Allied bombing of Rotterdam in World War II

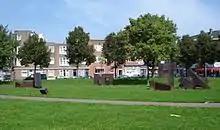
The "Forgotten Bombardment" by Mathieu Ficheroux. The sculpture, commemorating the Allied bombing of Rotterdam on 31 March 1943, was unveiled in 1993.

During the German occupation of the Netherlands between 1940 and 1945, during the Second World War, Allied air forces carried out a number of operations over Rotterdam and the surrounding region. They included bombing strategic installations; leaflet-dropping; and during, the last week of the war, dropping emergency food supplies.